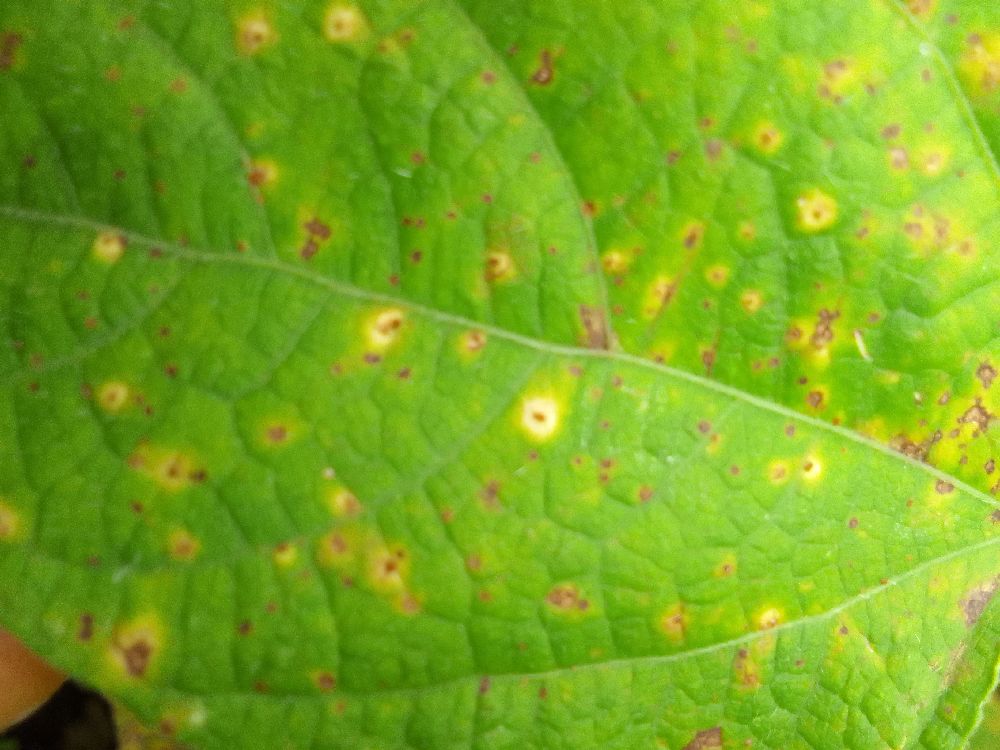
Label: rust